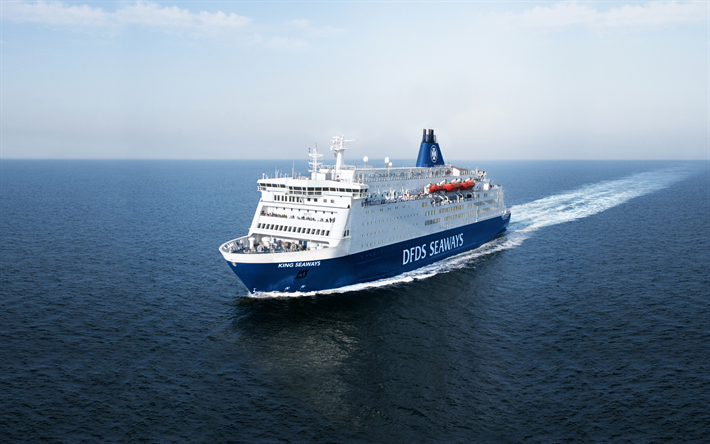
Vehicle type: Ships